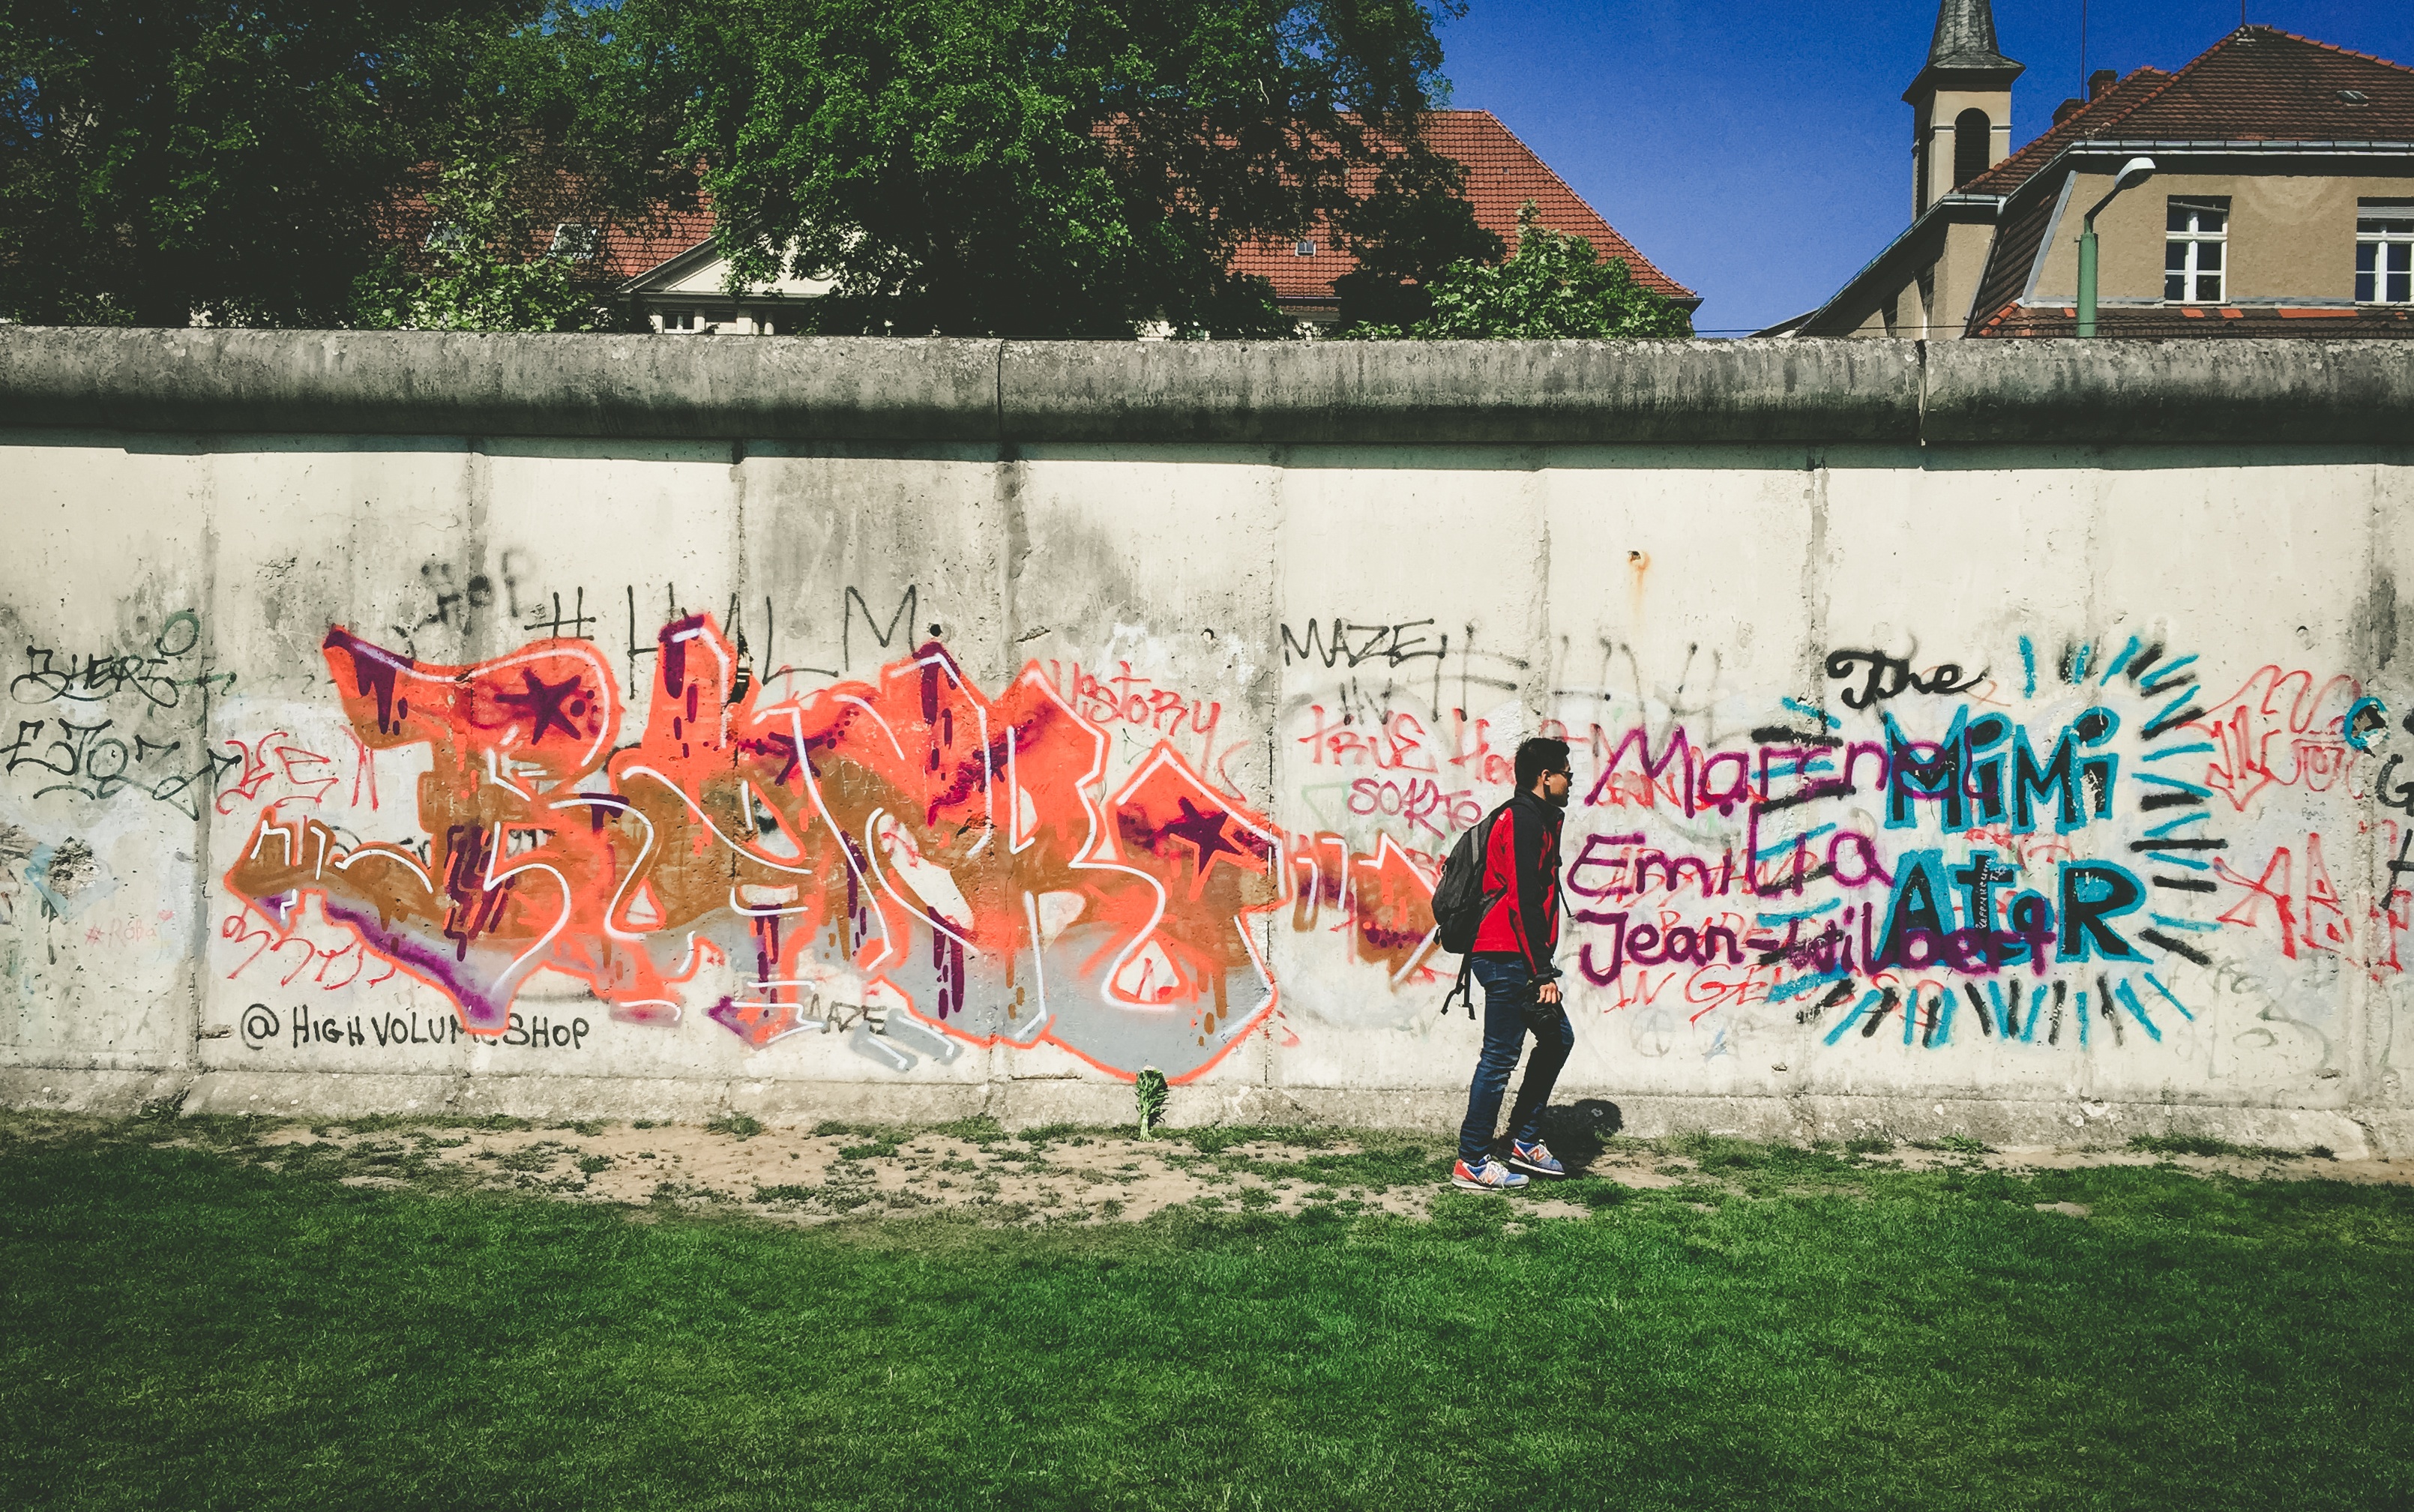
wall, graffiti, art, mural, urban area